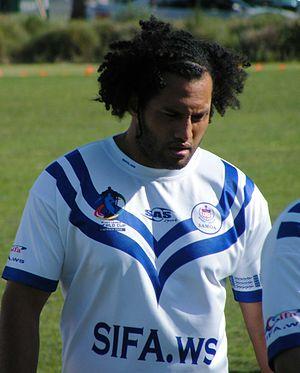
Francis Meli, né le 27 avril 1979 à Apia, est un joueur de rugby à XIII samoan évoluant au poste d'ailier ou de centre dans les années 1990, 2000 et 2010. Après une carrière aux New Zealand Warriors en National Rugby League, il rejoint la Super League en 2006 et le club de St Helens RLFC. Parallèlement, il est appelé en sélection samoane et néo-zélandaise, disputant les coupes du monde 2000 et 2008 pour les Samoa.